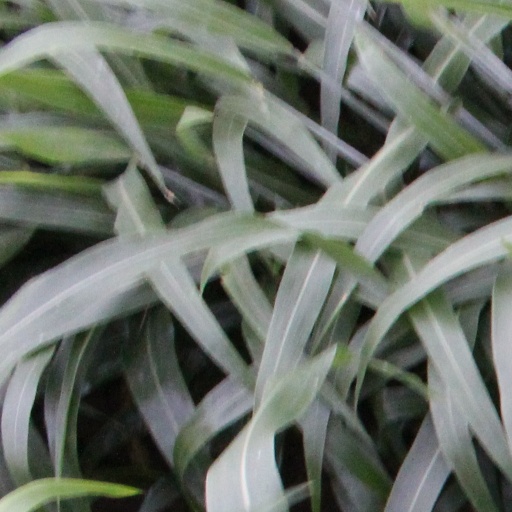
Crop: sorghum